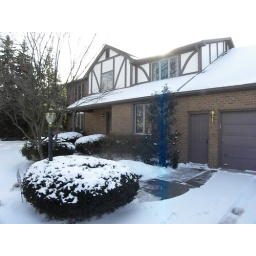
English Tutor brick with stuco accents. 2.5 car garage, 4 bedroom, w/ 2.5 bath in a cul-de-sac. House faces eastward.